V.O.S (band)

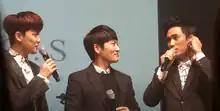

V.O.S (Hangul: 브이오에스; an acronym for Voice of Soul) is a South Korean R&B boy band formed in 2004. The group is composed of three members: Choi Hyun-joon, Kim Kyung-rok and Park Ji-heon. Park Ji-heon departed from the group in 2010, but returned in 2015 when the group signed with Happy Face Entertainment.